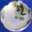
Label: plate